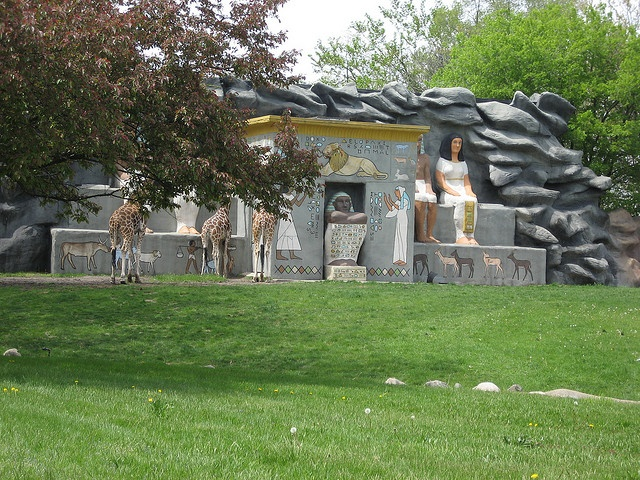
a number of giraffes near an egyptian statue
A grey and white sculpture next to rocks and grass.
A pharaoh display in a park with green grass.
Three giraffes standing in front of a building
Three giraffes stand next to a fake Egyptian display.